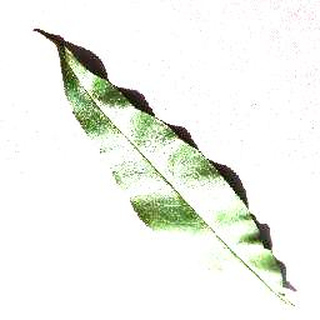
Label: healthy_peach